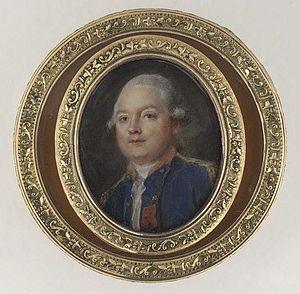
Portrait réalisé pendant la guerre d'Indépendance américaine, juste avant que Suffren n'accède à la gloire.
La seconde bataille du cap Finisterre est une bataille navale livrée pendant la guerre de Succession d'Autriche. Elle se déroule au large de l'Espagne. Cette bataille oppose, le 25 octobre 1747, une escadre britannique commandée par Edward Hawke à l'escorte d'un convoi français commandé par Desherbiers de l'Estenduère. C'est le dernier des trois grands affrontements navals opposant la Marine française à la Royal Navy pendant ce conflit.
Pierre André de Suffren, dit « le bailli de Suffren » et également connu sous le nom de « Suffren de Saint-Tropez », est un vice-amiral français, bailli et commandeur de l’Ordre de Saint-Jean de Jérusalem, né le 17 juillet 1729 au château de Saint-Cannat près d’Aix-en-Provence et mort le 8 décembre 1788 à Paris.